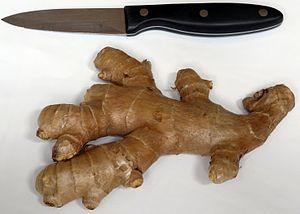
La cuisine thaïlandaise, bien que semblable en certains points avec celle de ses voisins chinois, indiens et birmans, se démarque par des saveurs et ingrédients originaux : curry, menthe, citronnelle, coriandre, basilic rouge. Pimentée à l'excès pour le palais occidental et presque toujours accompagnée de nuoc mam, elle rencontre un succès international croissant. Voici donc une liste des ingrédients utilisés en cuisine thaïlandaise.